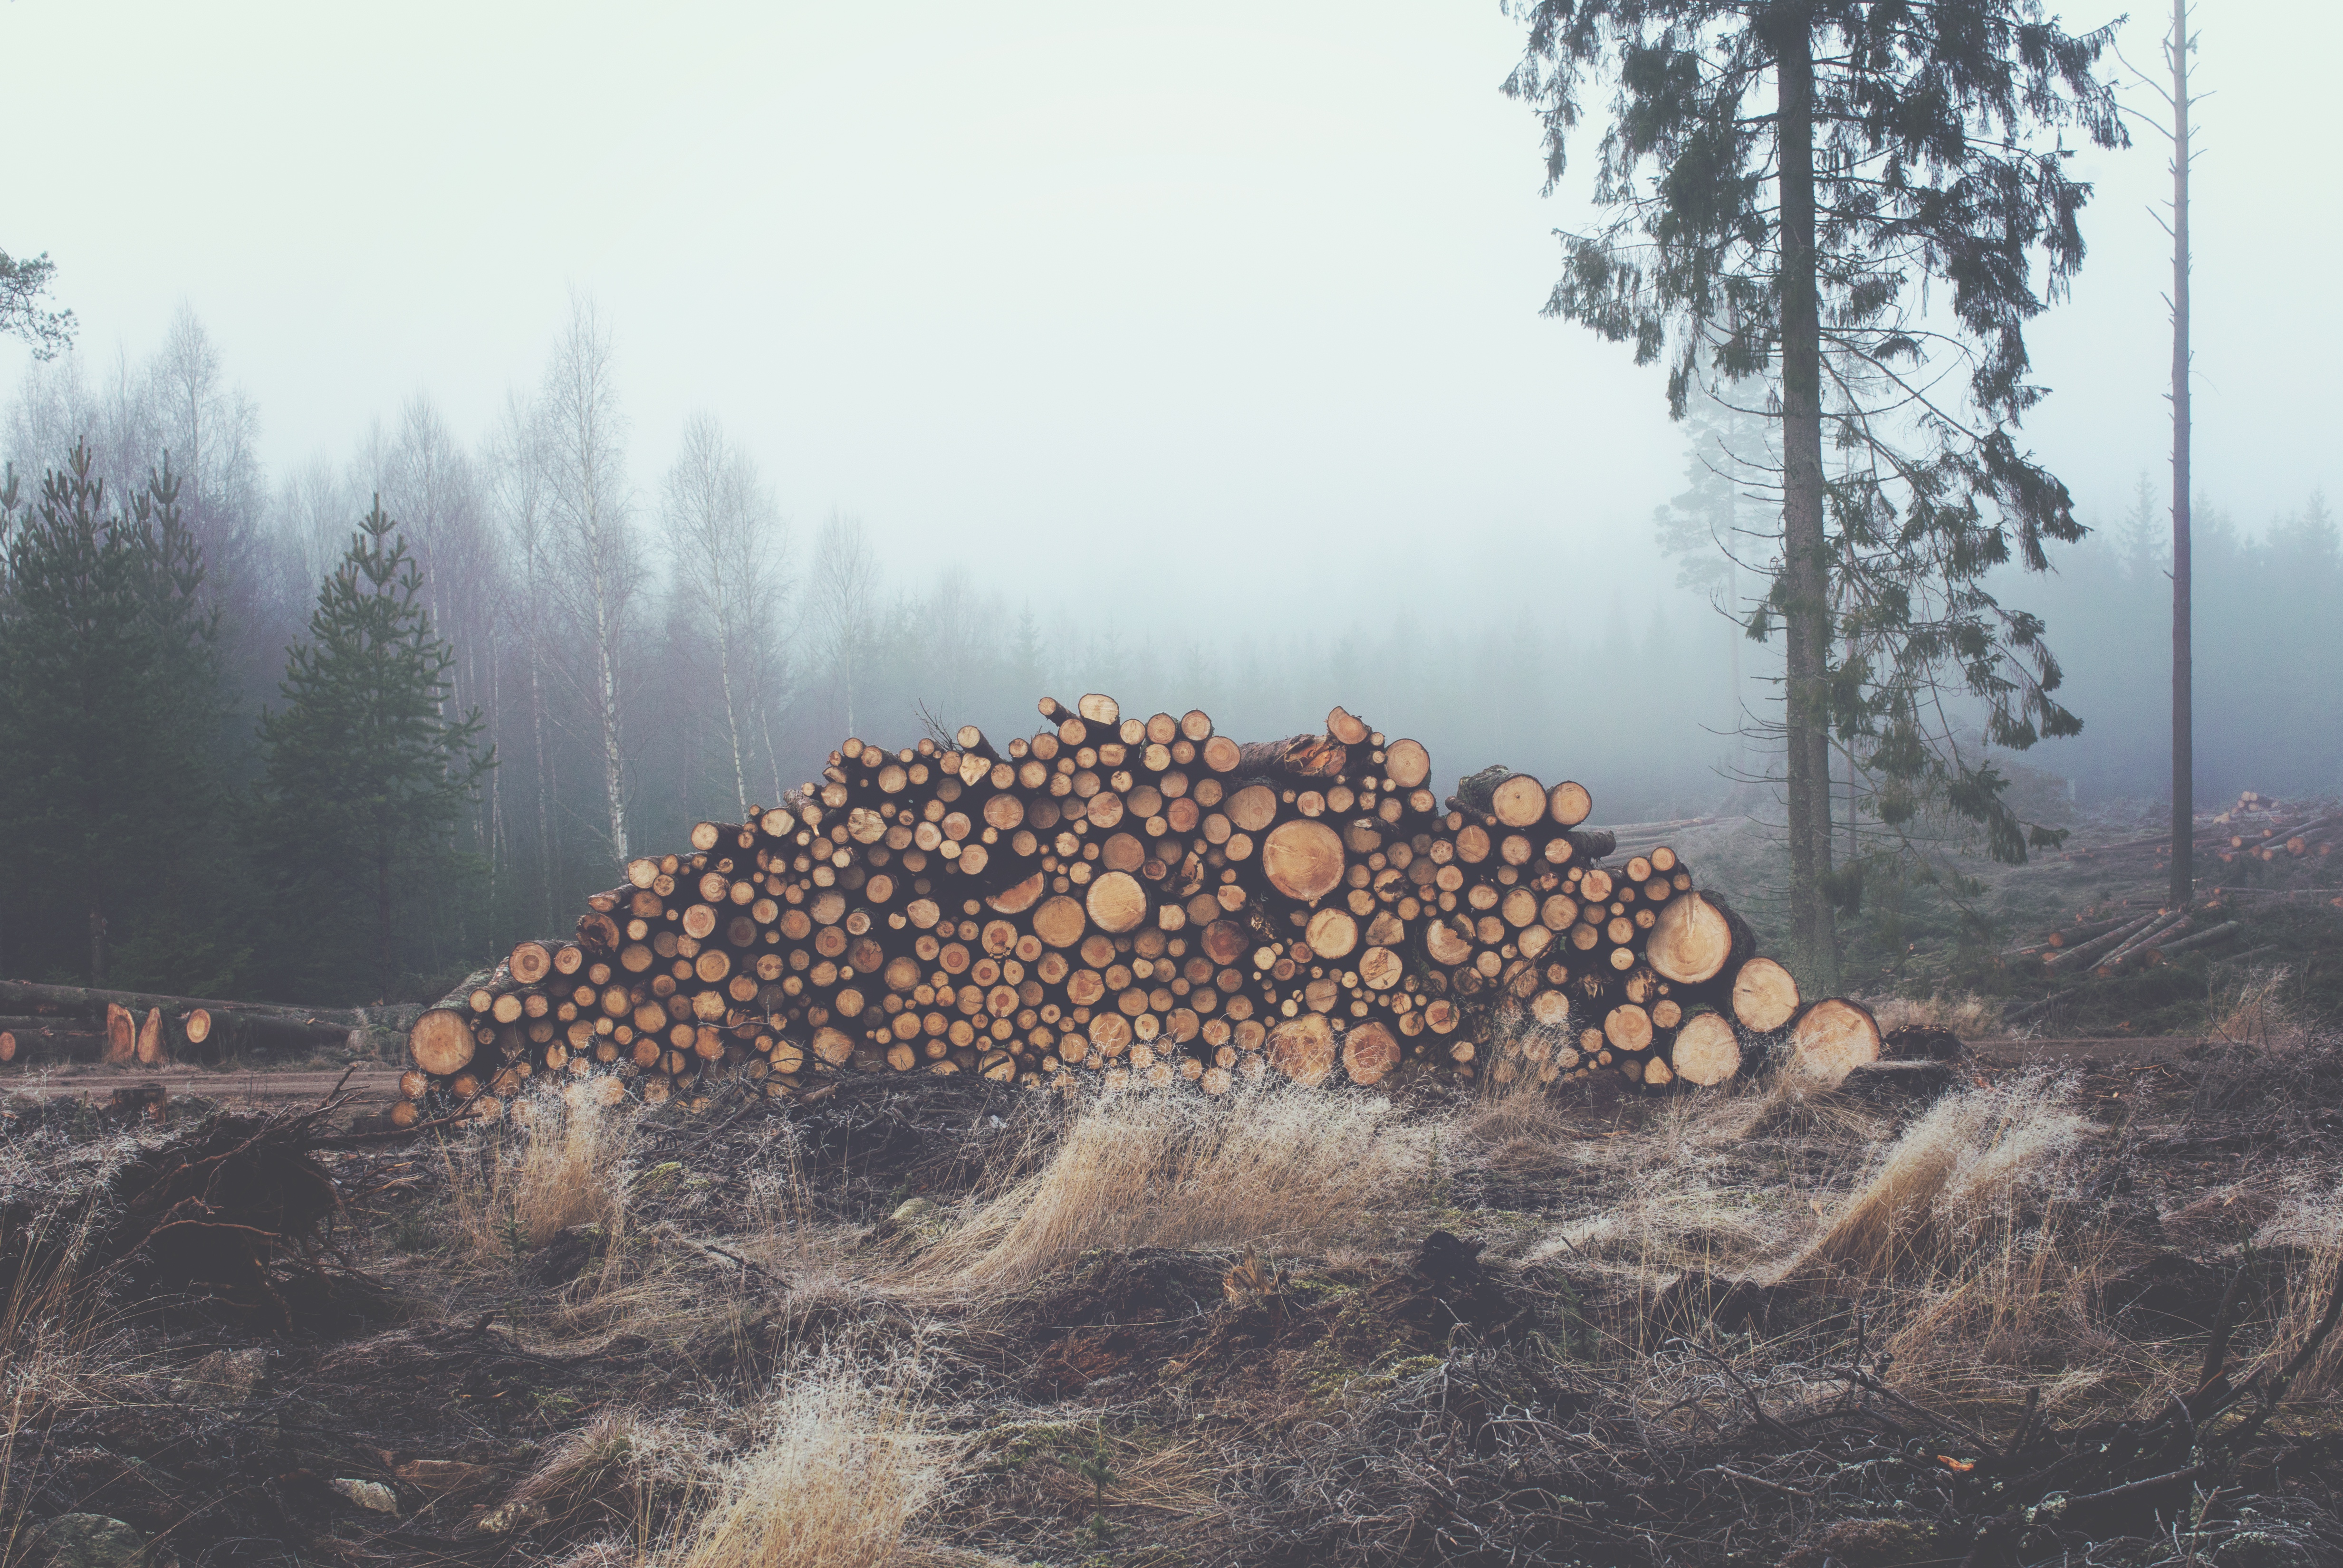
tree, atmospheric phenomenon, logging, sky, forest, woody plant, wood, grass, plant, mist, woodland, rock, landscape, fog, pine family, trunk, winter, pine